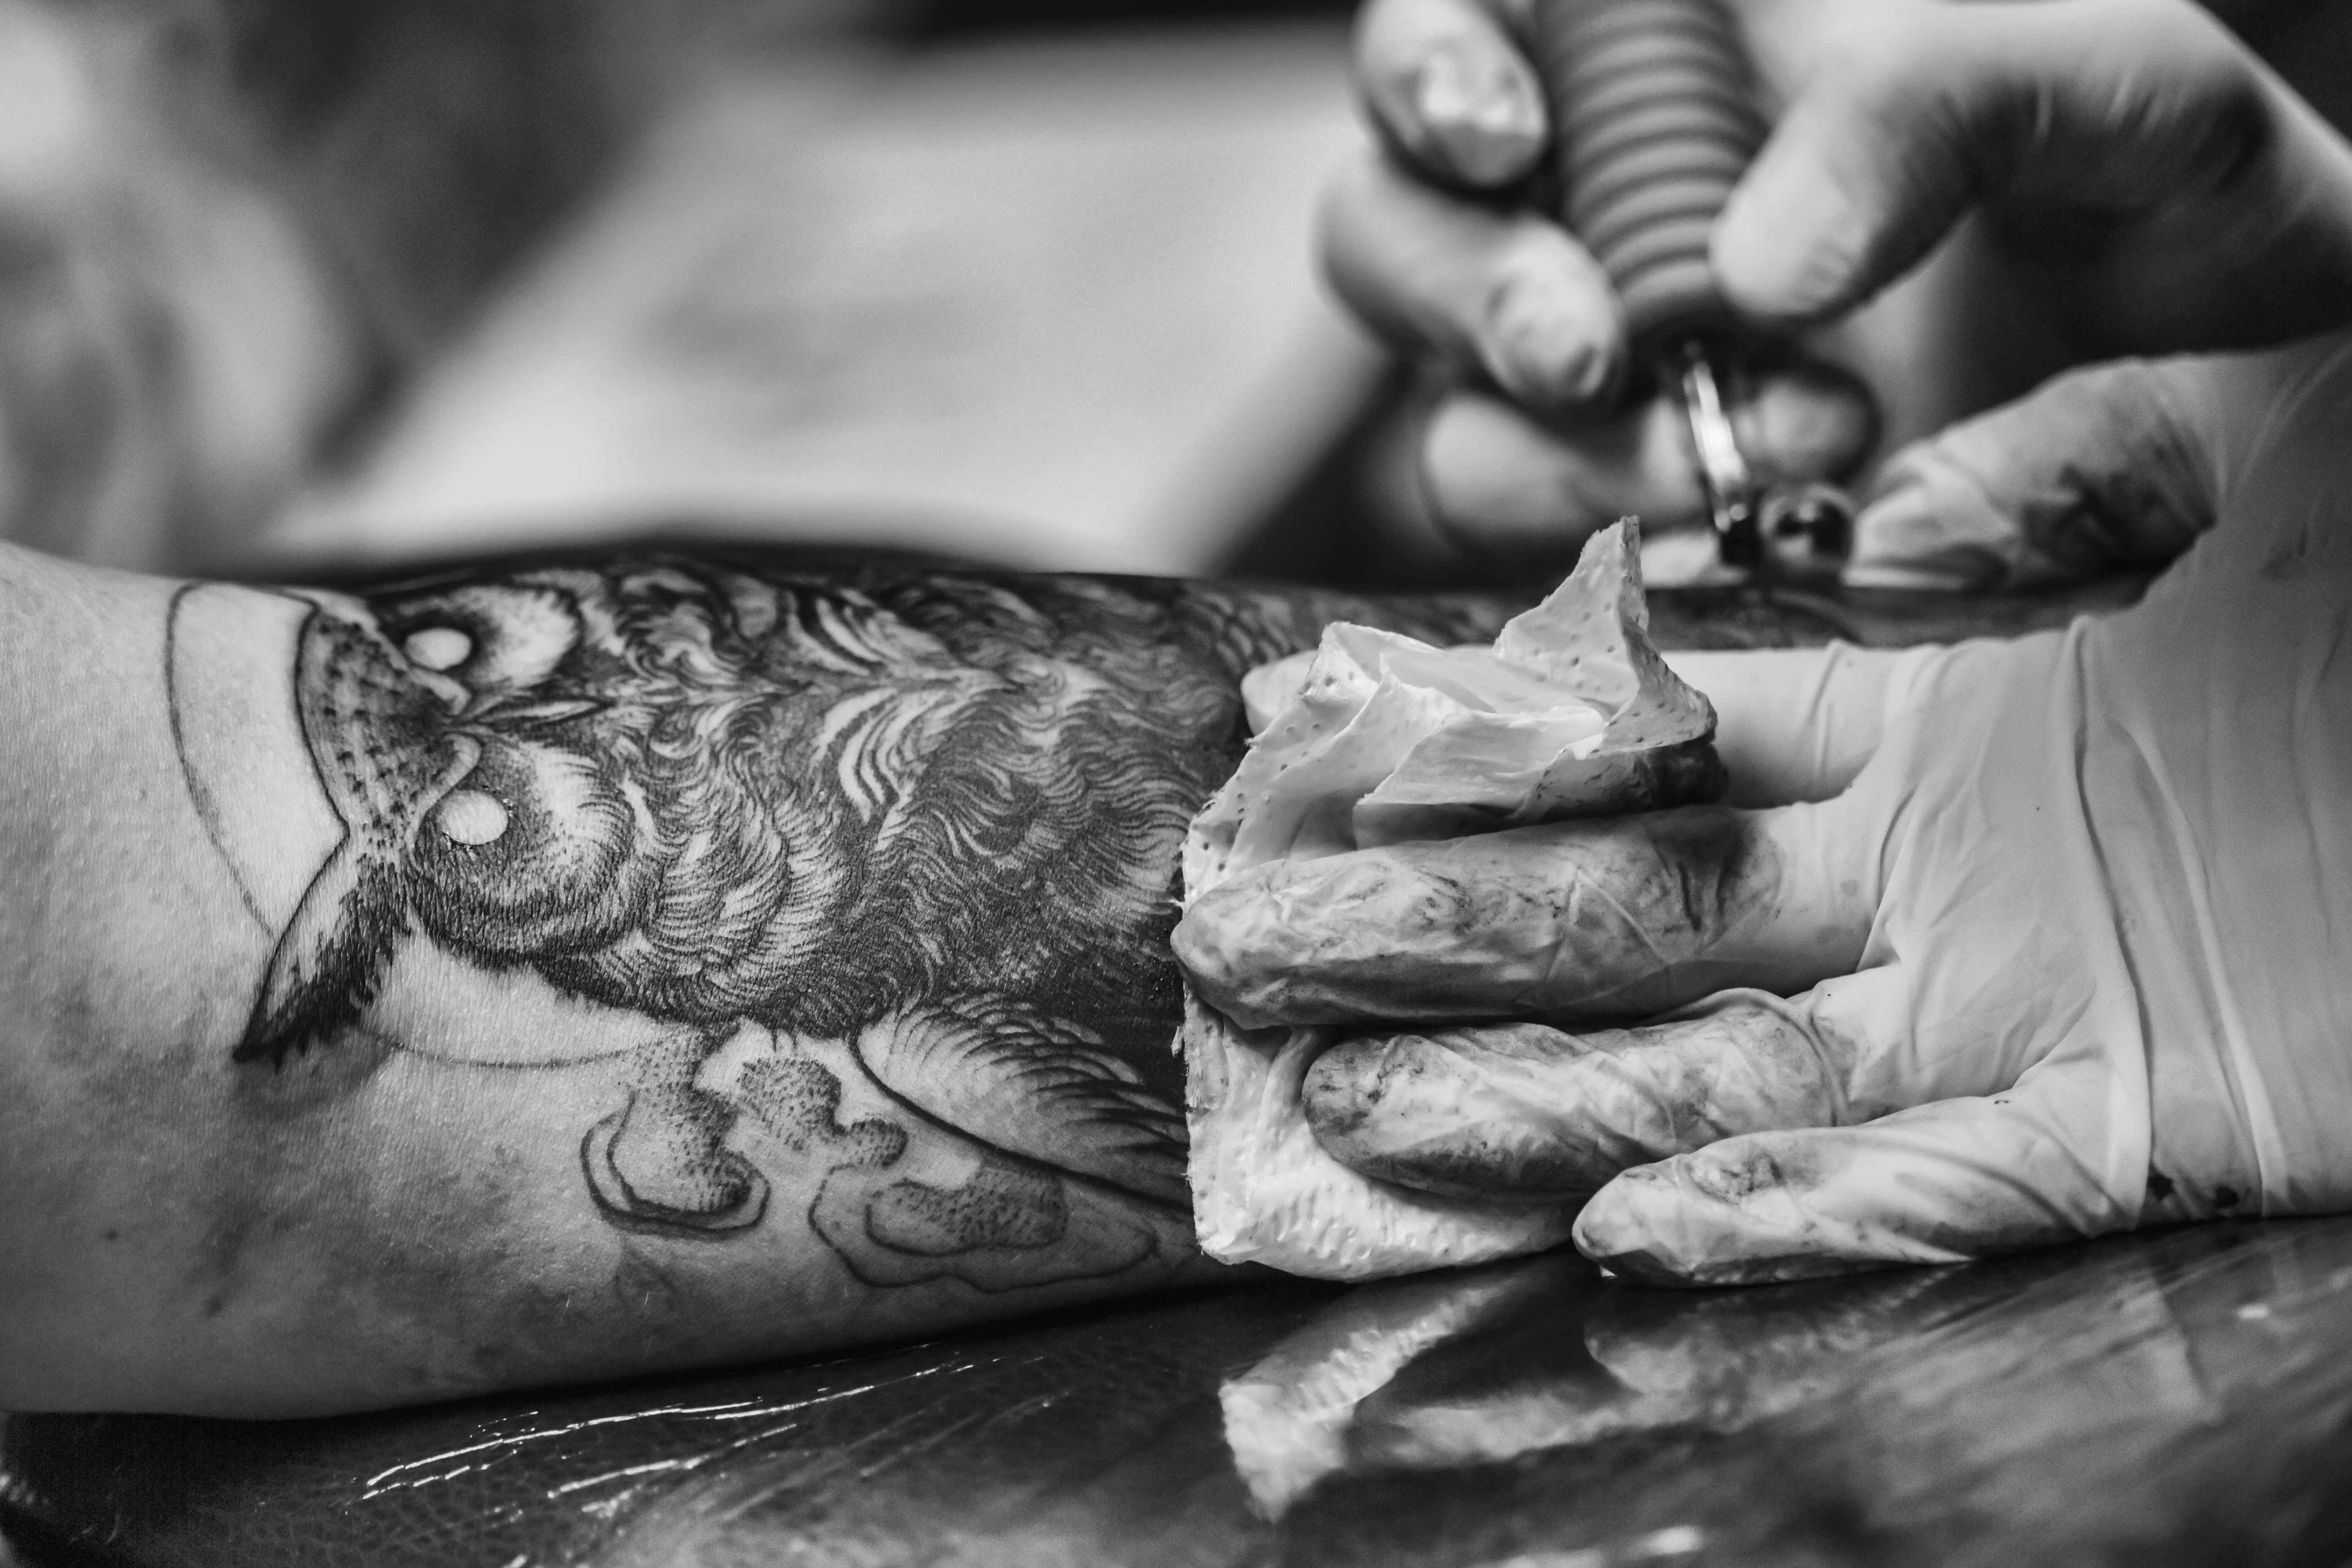
hand, black and white, photography, tattoo, black, monochrome, arm, owl, close up, drawing, monochrome photography